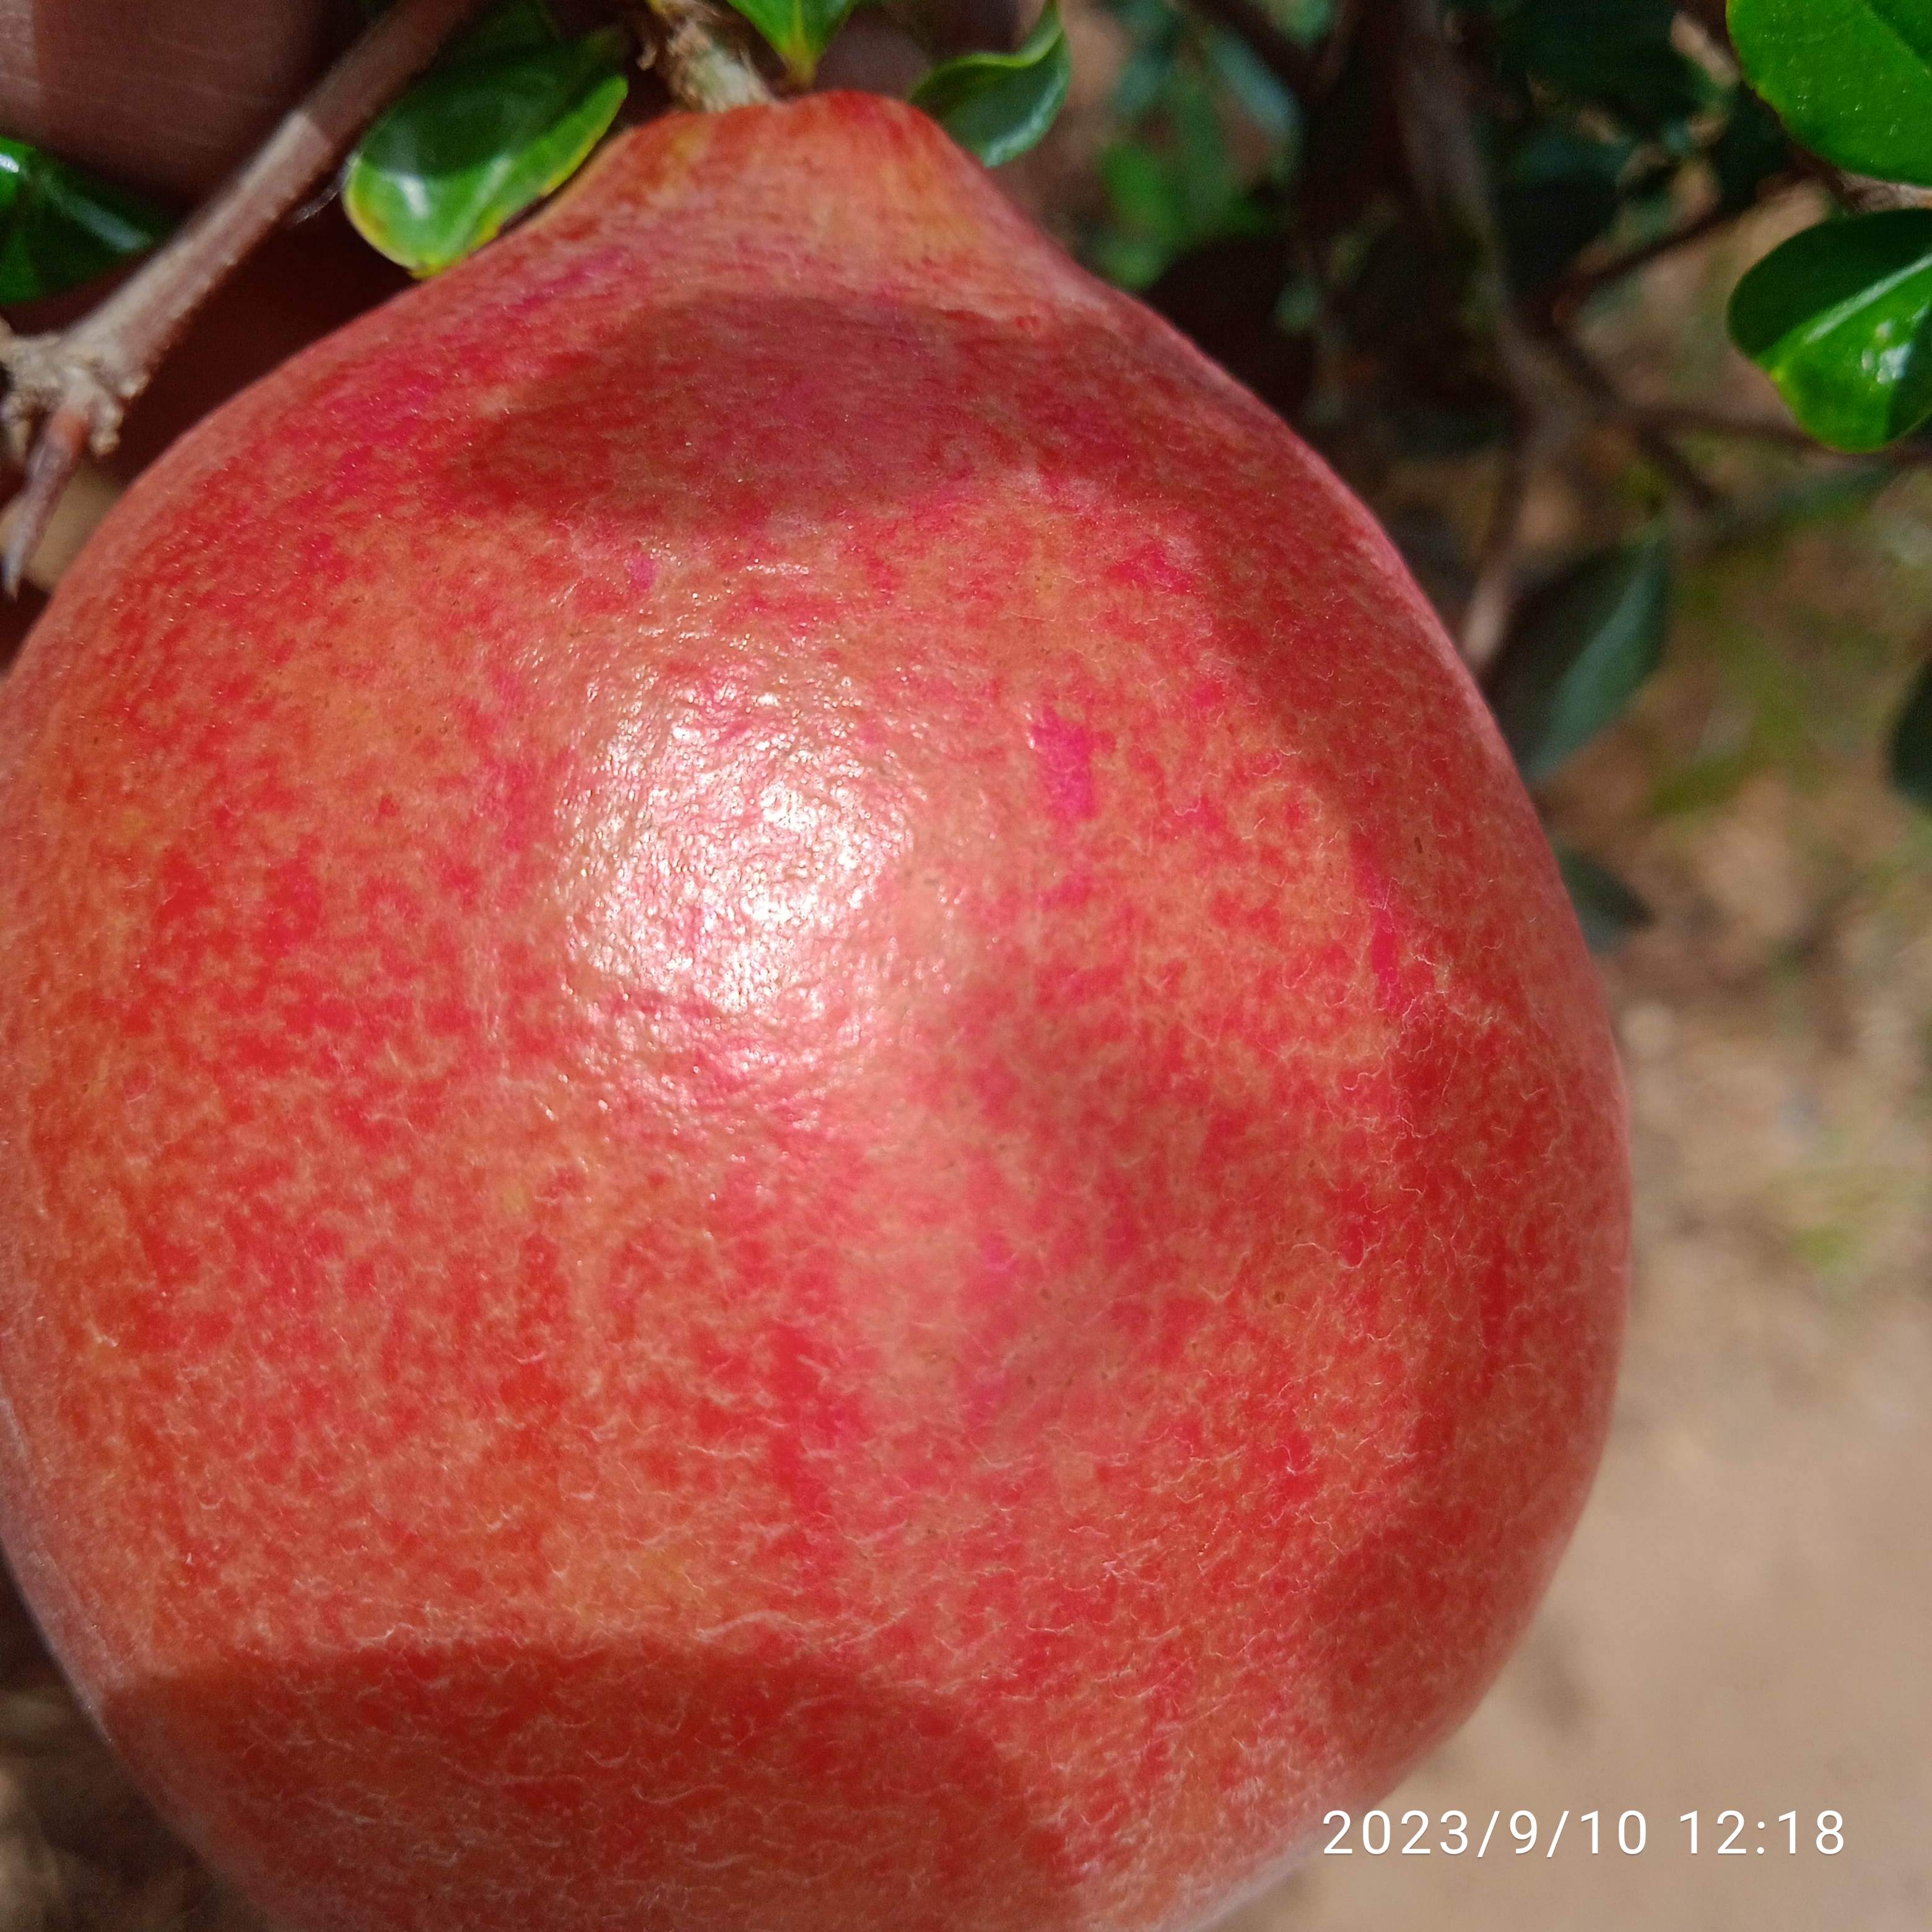
Label: Healthy